Terrängbil m/42 KP

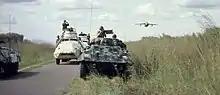
Two terrängbil m/42 SKPF advancing upon Kaminaville, with two Swedish Pansarbil M8 during the Congo Crisis. In the background, a strike fighter.

The SKPF saw combat with Swedish UN forces during the Congo Crisis in the 1961–1964 period, while the VKPF was kept for domestic use. 15 SKPFs were also bought by the UN and used by the Indian and Irish battalions in Congo. After a number of KP gunners in Congo were shot in the waist, armour plating to cover the gap between the roof and the machine gun ring was added in sito.